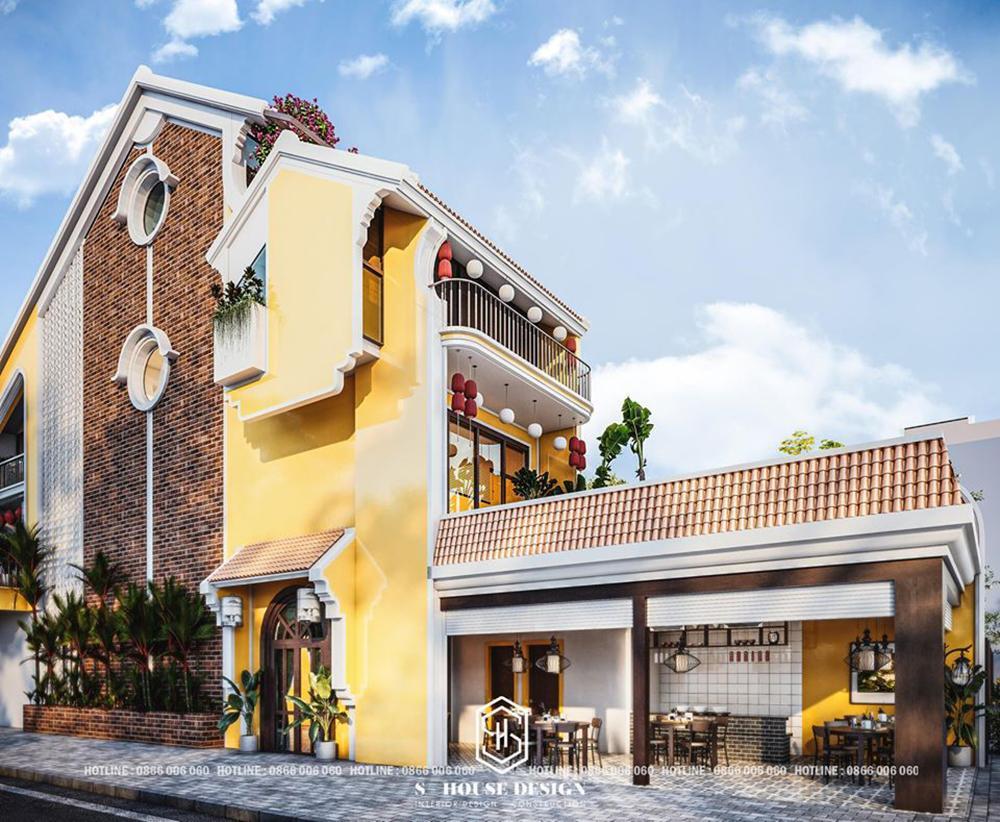
có một ngôi nhà xuất hiện ở trong bức hình